Božidar Jakac

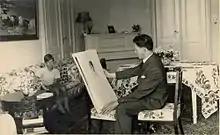

Jakac's first steps in the arts were literary and musical in nature, since he was not sure yet which branch of the arts he preferred. However, as he discovered the fine art he was hooked on it once and for all. In his teenager years, he created watercolors of scenes from nature and of the Novo Mesto landscape, distinguished by reduced Realism, Mood Impressionism and the exploration of light effects, as well as by discovery and establishment of his pastel technique.